Taylor Hicks

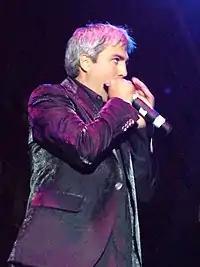
Hicks played harmonica and guitar on every date of the American Idols LIVE! Tour.

Hicks signed a recording contract with 19 Recordings Limited/Arista Records, managed by "American Idol" creator Simon Fuller, in May 2006. Hicks's debut single "Do I Make You Proud" debuted on the number one spot on the "Billboard" Hot 100 and was subsequently certified gold by the RIAA.